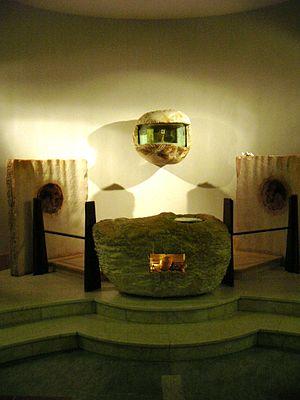
Le miracle eucharistique de Cascia est un phénomène surnaturel se rapportant à un miracle eucharistique qui aurait eu lieu près de Sienne, en 1330. Une hostie consacrée se serait mise à saigner, après qu'un prêtre l'aurait placée entre les pages de son bréviaire. Aucune preuve scientifique n'atteste de cet évènement présumé. Consulté, le père Simon Fidati du couvent des Augustiniens de Sienne obtint du prêtre de conserver la relique.